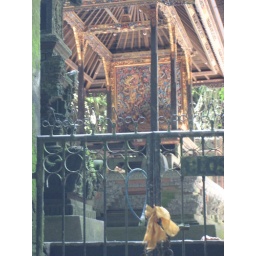
The holy monkey forest in Ubud; amazingly tranquil place, as long as you're not carrying foodstuffs.